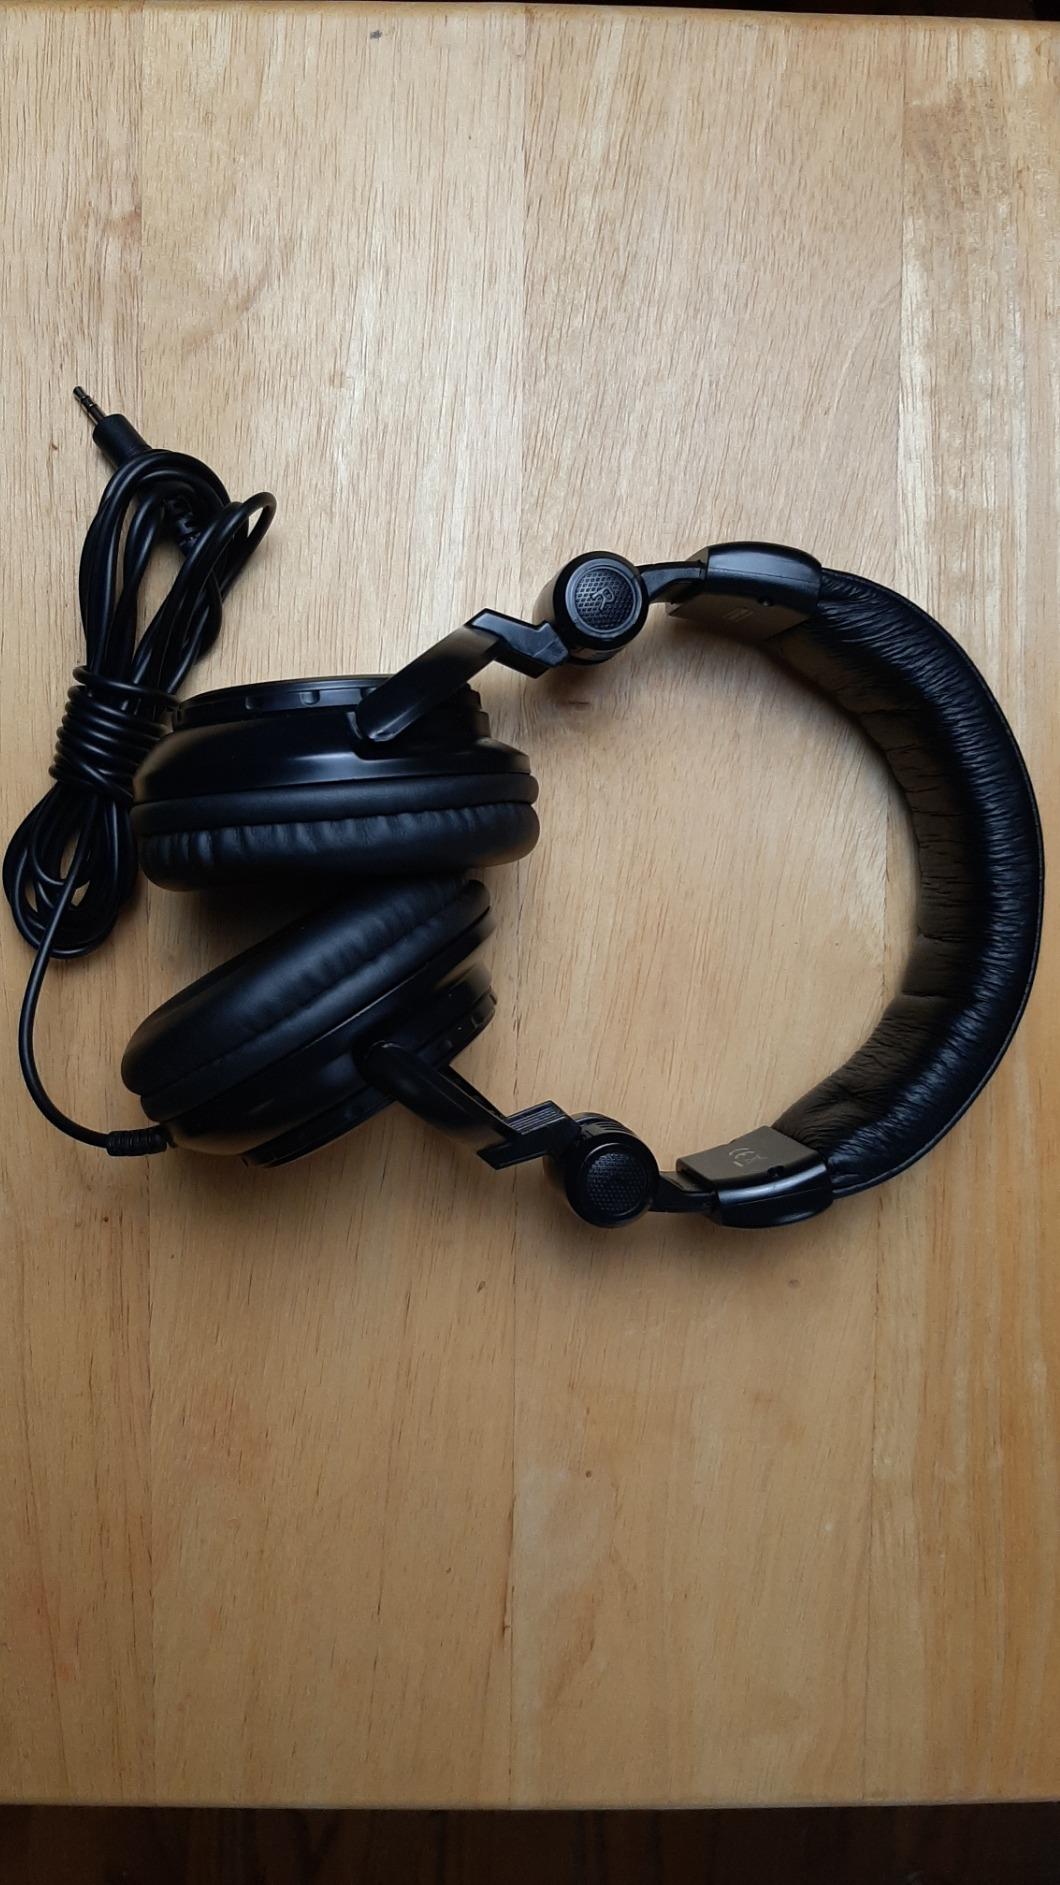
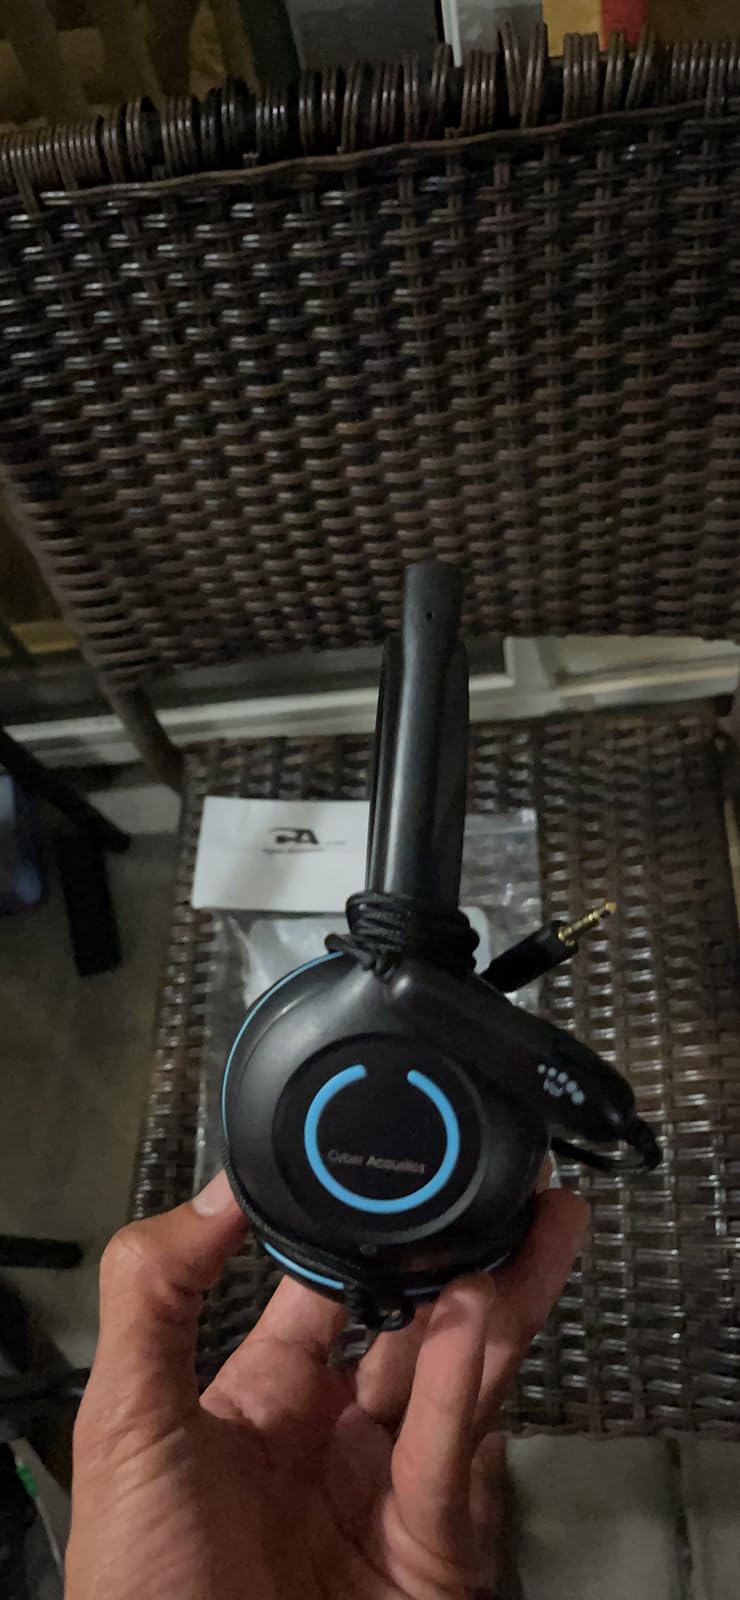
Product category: headphones
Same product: no